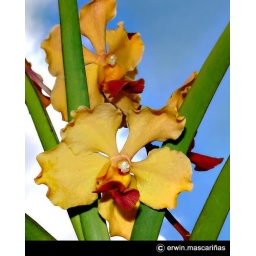
yellow in blue skies